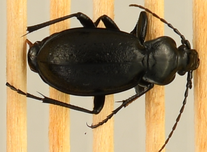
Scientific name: Carabus taedatus
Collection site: Niwot Ridge Mountain Research Station Site (NIWO), plot NIWO_008